Rupsa River

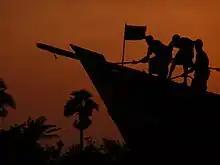
Ship on the Rupsa River

The Rupsa is a river in southwestern Bangladesh and a distributary of the Ganges. The Rupsa is one of the most famous rivers of Bangladesh.